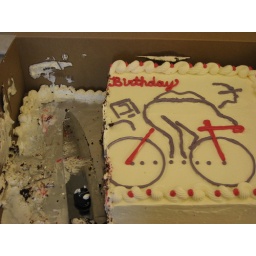
Petey on knife's edge over this bike cake